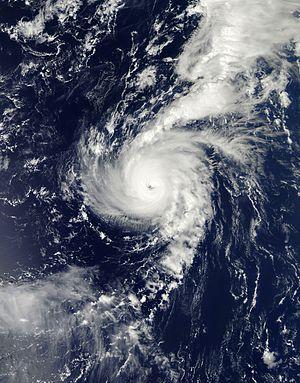
La saison cyclonique 2012 dans l'océan Atlantique nord débute officiellement le 1ᵉʳ juin pour se terminer le 30 novembre 2012, selon la définition de l'Organisation météorologique mondiale. Cependant, la première tempête tropicale de l'année, nommée Alberto, s'est formée dès le 19 mai. Depuis la formation de la tempête tropicale Debby le 23 juin, cette saison est la toute première à enregistrer 4 tempêtes nommées avant le mois de juillet, bien que le record détenu date de 1851.